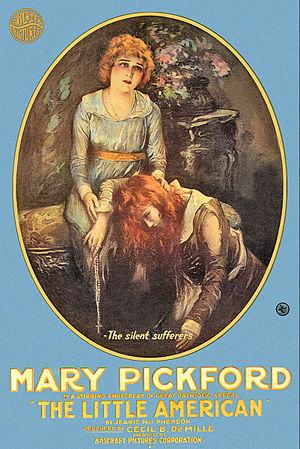
La Petite Américaine est un film muet américain réalisé par Cecil B. DeMille et Joseph Levering, sorti en 1917.